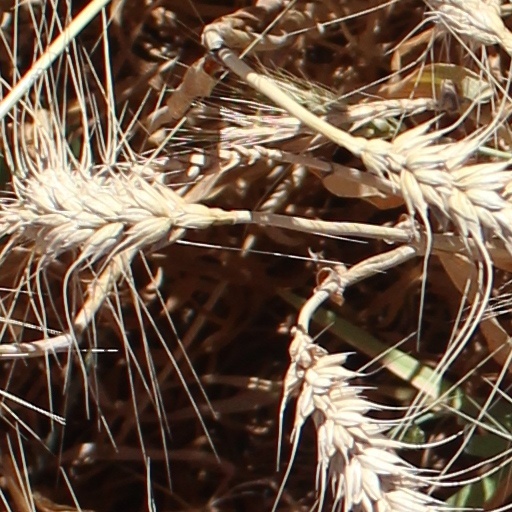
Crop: wheat